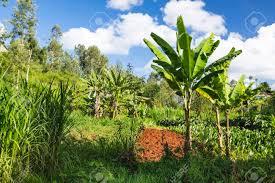
Shamba lenye migomba michache, imesimama wima. Kando yao, kuna rundo la ardhi nyekundu. Nyasi ndefu zimefunika sehemu kubwa la eneo. Miti mingi imesimama mbele ya anga ya samawati na mawingu meupe.